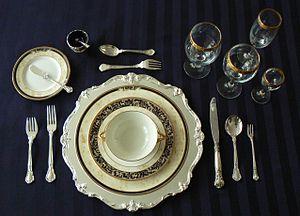
Les arts de la table sont les arts associés aux repas pris en commun, à la présentation et au service des mets, à la conversation et à la civilité, à la décoration du mobilier, des ustensiles et aux lieux destinés aux plaisirs gastronomiques ou œnologiques. Ils intègrent la connaissance des mets, des boissons, de la verrerie et de la cristallerie, de la porcelaine et de la faïence, de la disposition de la vaisselle, de la décoration de la table, des façons de recevoir les hôtes, de l'étiquette, des manières de table, du service, des menus…